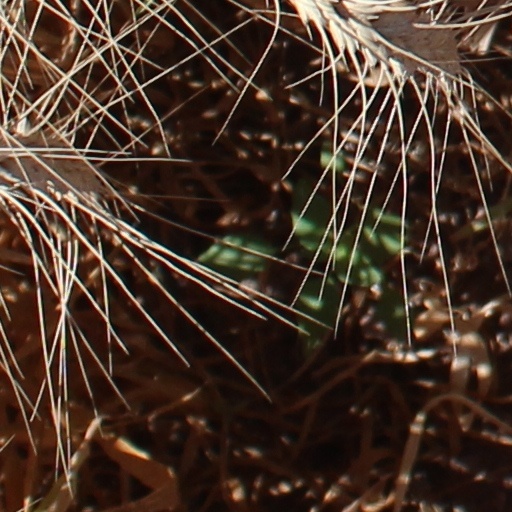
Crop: wheat